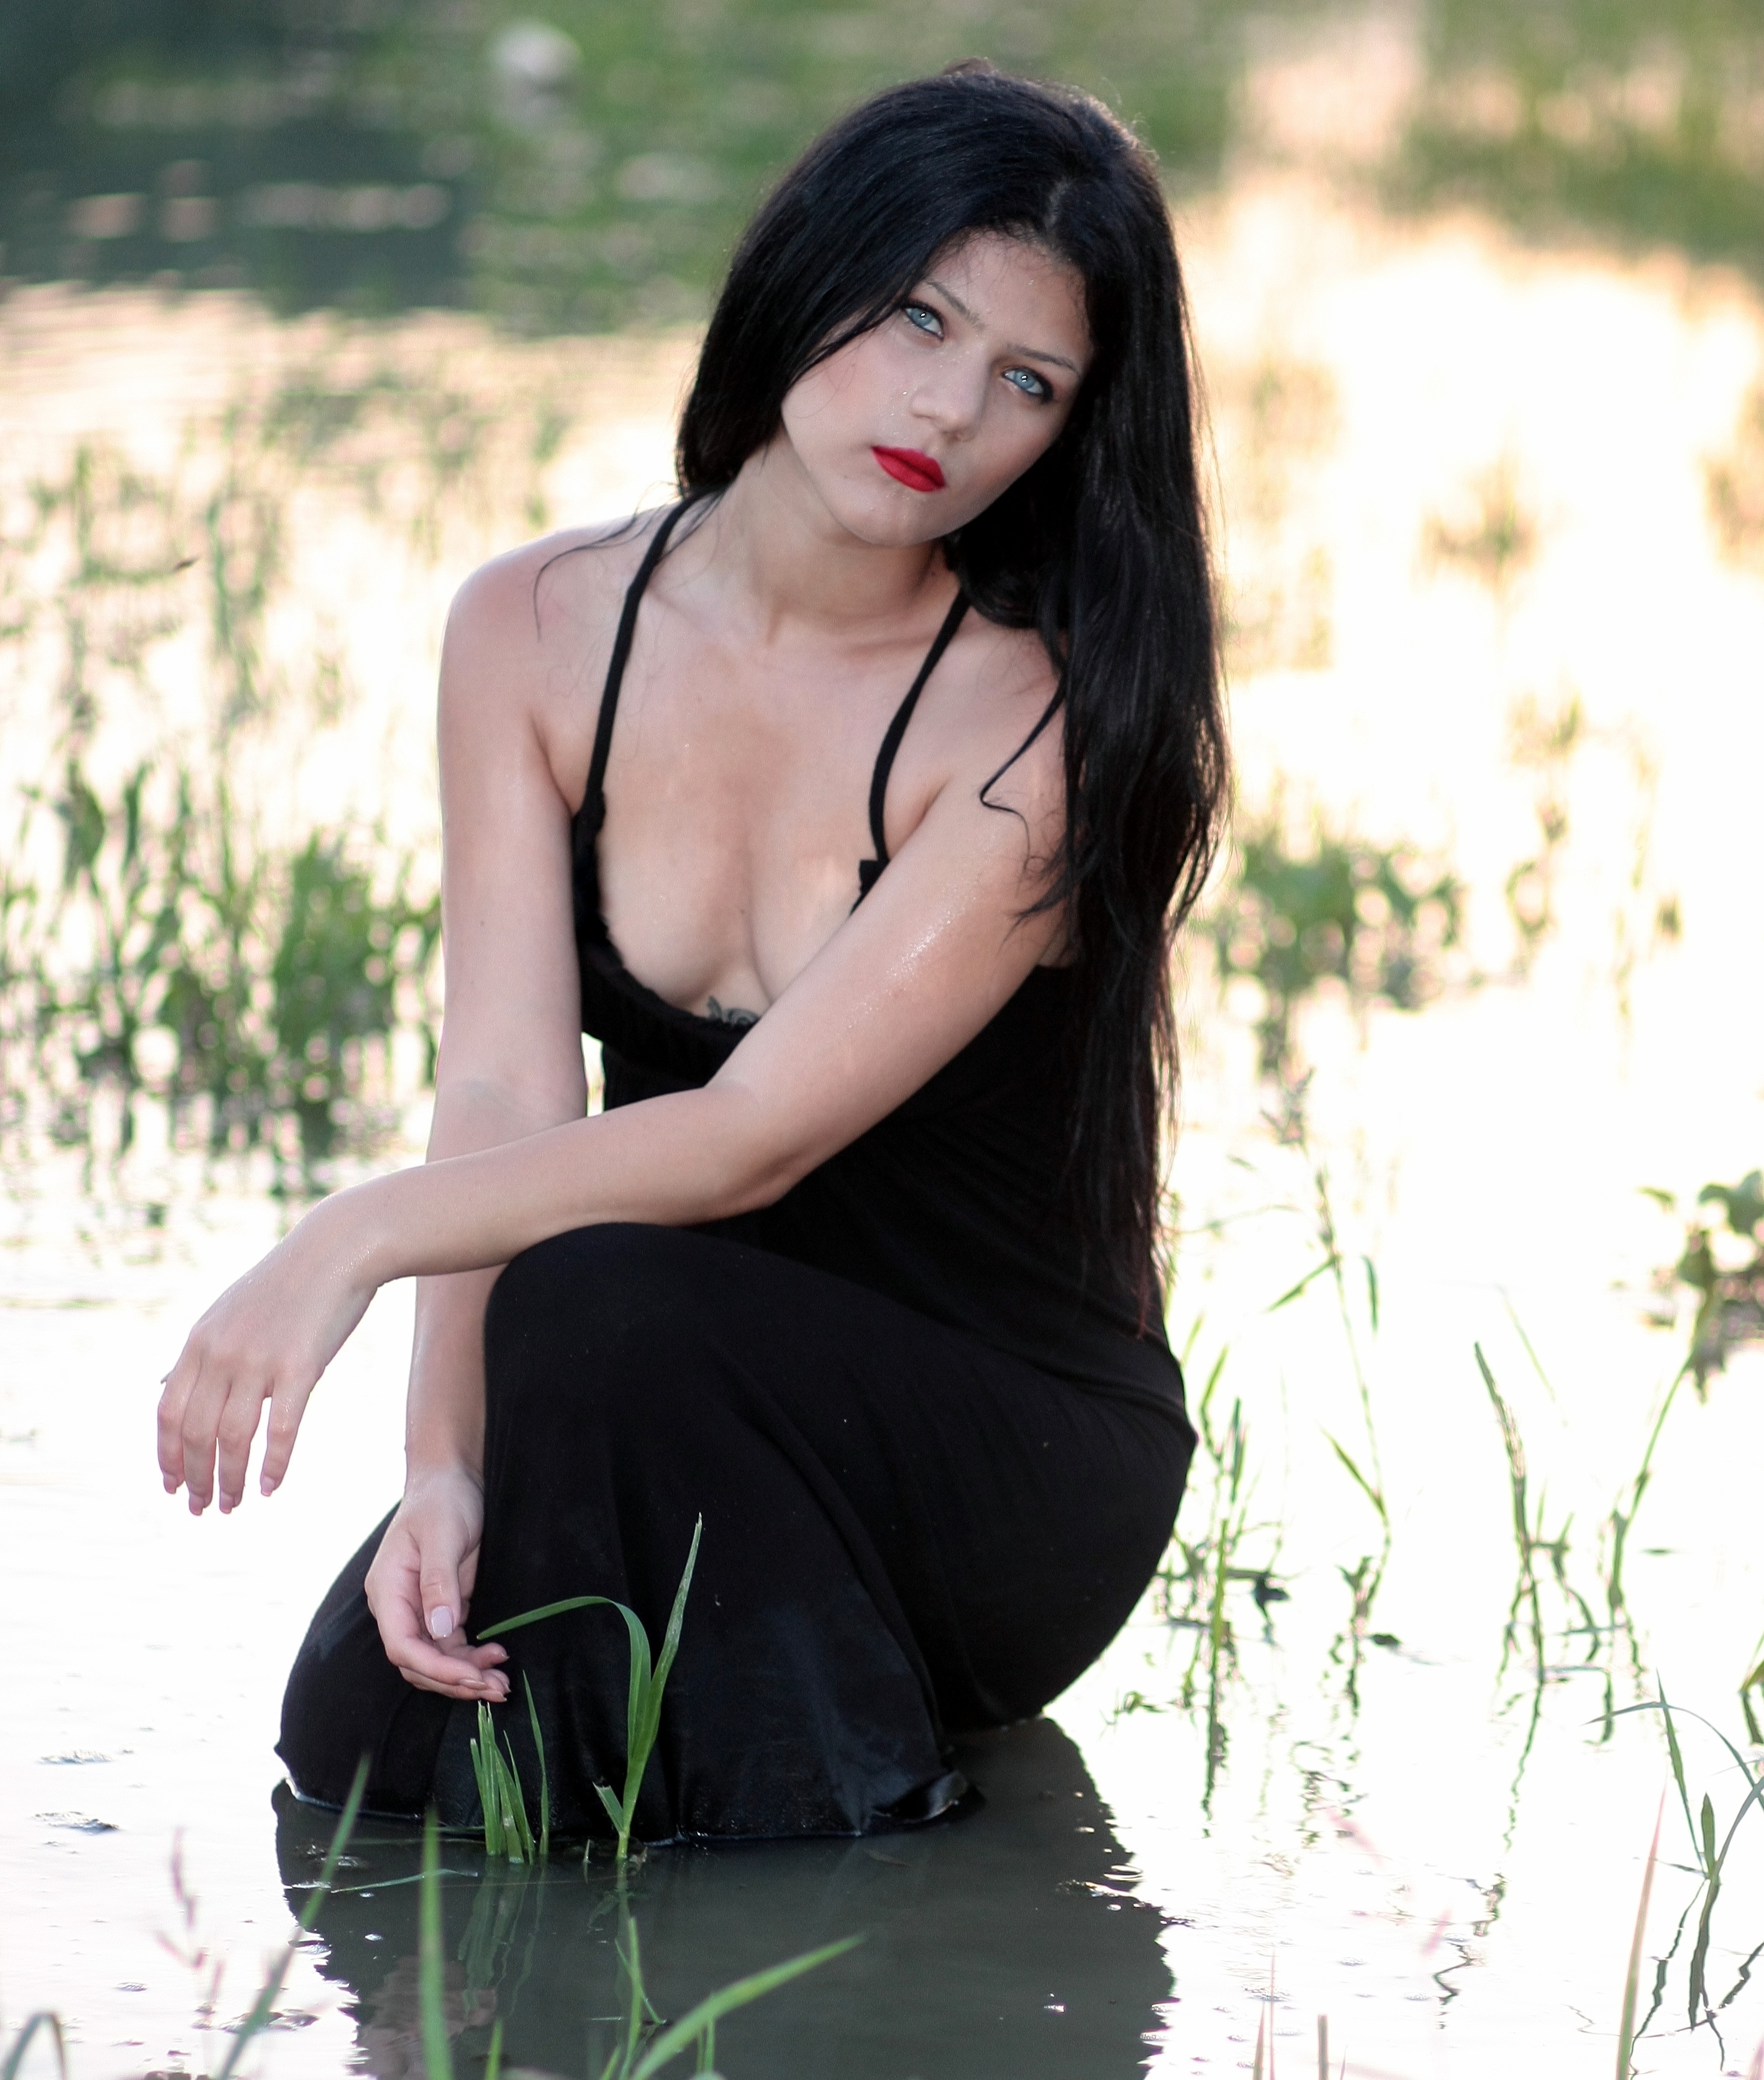
water, person, girl, woman, photography, wild, leg, portrait, model, sitting, fashion, lady, long hair, human body, black hair, photograph, beauty, sensual, blue eyes, abdomen, photo shoot, brown hair, sense, portrait photography, human positions, art model, physical fitness